Rock Rest

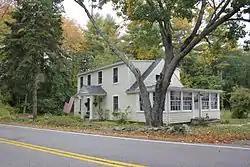
The main house in 2014

Rock Rest is a historic house and African-American traveler's accommodation at 167 Brave Boat Harbor Road in Kittery, Maine. The property was operated as a summer guest house by Clayton and Hazel Sinclair between 1946 and 1977, and is one of the few known places in Maine that explicitly welcomed African-American guests in an era when racial discrimination in public accommodations was common. The property was listed on the National Register of Historic Places in 2008.